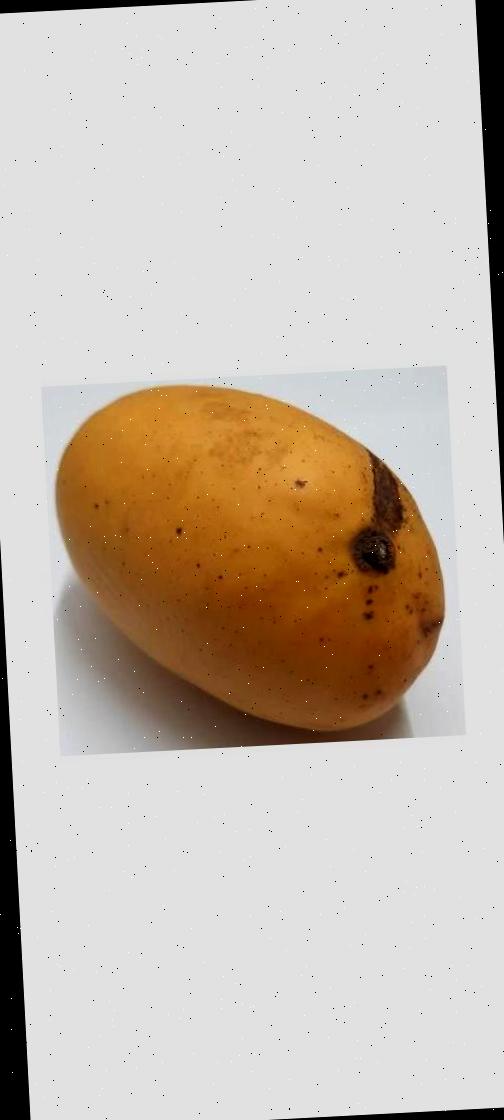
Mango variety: Katimon